La Loge

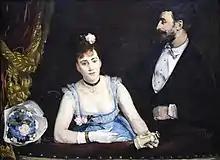
Eva Gonzalès, "Une loge aux Italiens", 1874

Renoir depicts the conventional evening dress worn by a wealthy couple when going out to a theatre. The focus is placed on the young woman, who is positioned in the foreground. The man wears a more understated garment and fades into the background while the woman's bold gown and intricate accessories grab the viewer's attention. During this time period, men's fashion was meant to act as a subdued backdrop to the more colorful and extravagant dress of women.